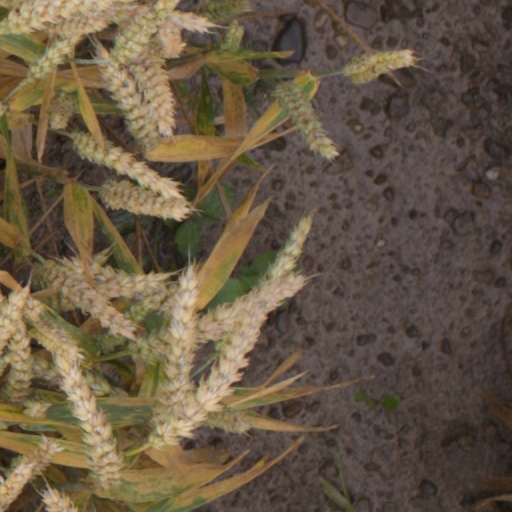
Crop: wheat